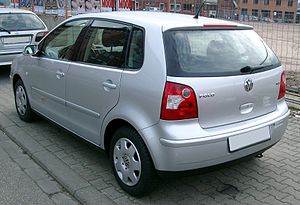
Volkswagen Polo IV / Polo (type 9N1, 2001−2005) / Sikkerhed
Volkswagen Polo IV er fjerde generation af minibilen Polo fra Volkswagen i Wolfsburg. Den afløste Polo III i november 2001, og blev i maj 2009 afløst af Polo V. I foråret 2005 blev der præsenteret en model, der udseendemæssigt havde fået et betydeligt facelift, men som teknisk var uforandret.